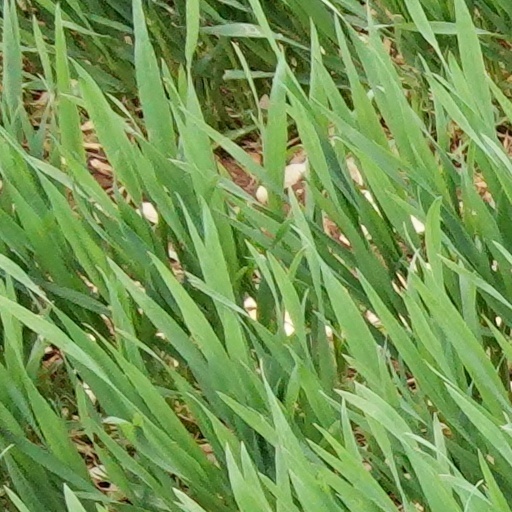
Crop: wheat